Tom McCann

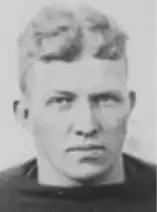
McCann,

Thomas E. McCann (November 7, 1898 – March 23, 1975) was an American baseball player and coach of football and basketball. He served as the head football coach at Tusculum College in 1924 and at the University of Miami from 1931 to 1934. McCann was also the head basketball coach at Miami during the 1928–29 and 1931–32 seasons.